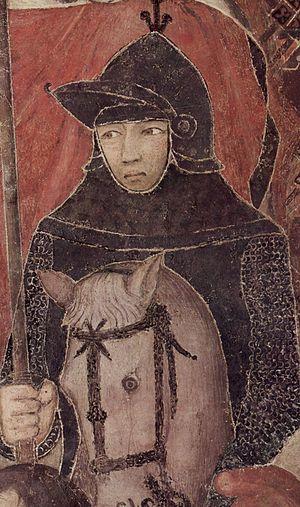
Cette page dresse une liste de personnalités mortes au cours de l'année 1181 :